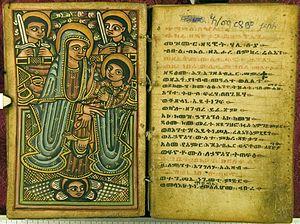
L'Éthiopie, en forme longue la république démocratique fédérale d’Éthiopie, en amharique Ītyōṗṗyā, ኢትዮጵያ et ye-Ītyōṗṗyā Fēdēralāwī Dīmōkrāsīyāwī Rīpeblīk, የኢትዮጵያ ፌዴራላዊ ዲሞክራሲያዊ ሪፐብሊክ, est un État de la Corne de l'Afrique. L'Éthiopie a des frontières communes avec l'Érythrée au nord, la Somalie à l'est-sud-est, le Soudan au nord-ouest, le Soudan du Sud à l'ouest-sud-ouest, le Kenya au sud et la république de Djibouti au nord-est. Depuis l'indépendance de l'Érythrée en 1993, l'Éthiopie n'a plus d'accès à la mer.